December 2013 Volgograd bombings

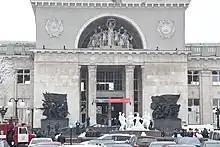
Site of the 29 December railway bombing

In December 2013, two separate suicide bombings a day apart targeted mass transportation in the city of Volgograd, in the Volgograd Oblast of Southern Russia, killing 34 people overall, including both perpetrators. The attacks followed a bus bombing carried out in the same city two months earlier.